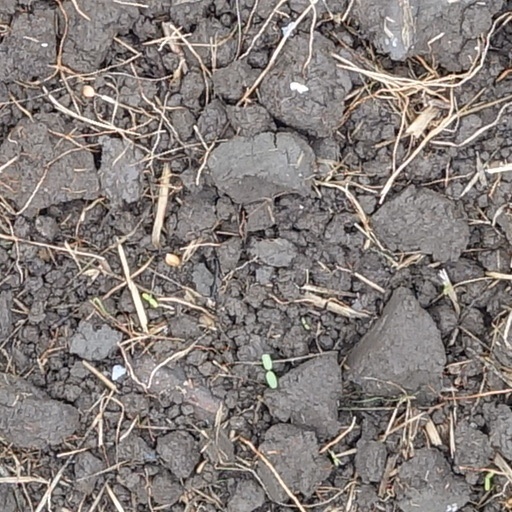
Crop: wheat